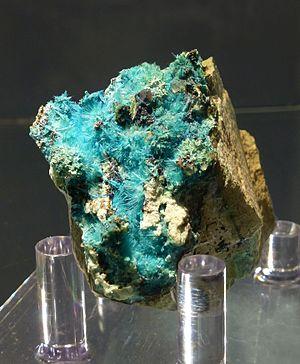
Mcguinessite (Kambove, Katanga, RDC)